Prisoner of war

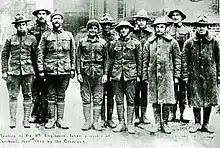
American soldiers of the 11th Engineer Regiment taken as prisoners of war by Germany in 1917

To be entitled to POW status, captured persons must be lawful combatants entitled to combatant's privilege—which provides immunity from punishment for lawful acts of war, such as killing enemy combatants. To qualify under the Third Geneva Convention, a combatant must be part of a chain of command, wear a "fixed distinctive marking, visible from a distance", bear arms openly, and have conducted military operations according to the laws and customs of war. The Convention recognises a few other groups as well, such as "Inhabitants of a non-occupied territory, who on the approach of the enemy spontaneously take up arms to resist the invading forces, without having had time to form themselves into regular armed units".